Robert S. Ingersoll

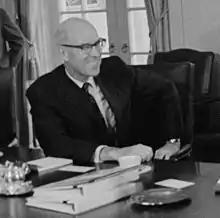
Ingersoll in 1974

Robert Stephen Ingersoll (January 28, 1914 – August 22, 2010) was an American businessman and former diplomat. Ingersoll was Chief executive officer and chairman of the Board of BorgWarner and his international business experience was an important factor in his selection as United States Ambassador to Japan from 1972 to 1973, and assistant Secretary of State for East Asian and Pacific Affairs from 1973 to 1974, both during President Richard Nixon's term in office. He served as United States Deputy Secretary of State from 1974 to 1976 under both Presidents Nixon and Gerald Ford.